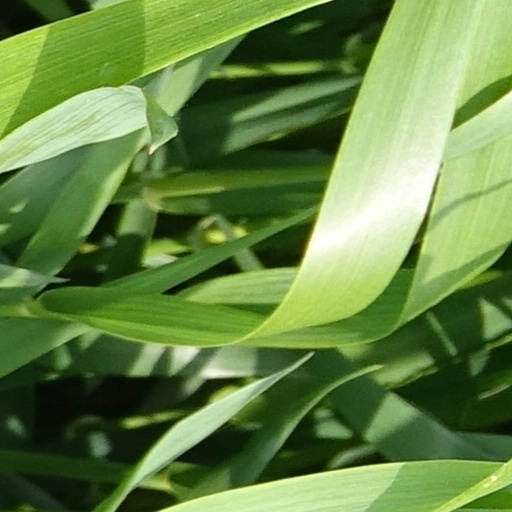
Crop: wheat